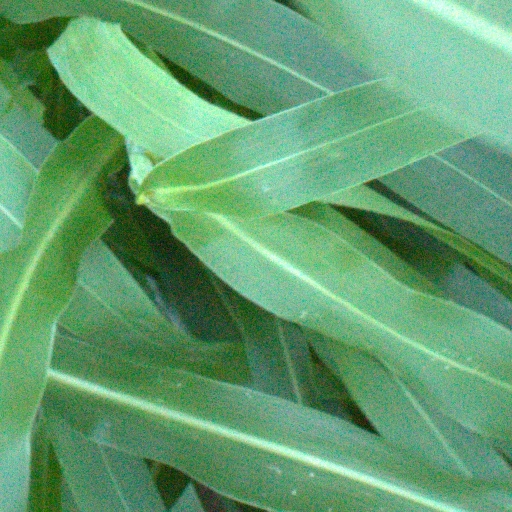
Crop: sorghum